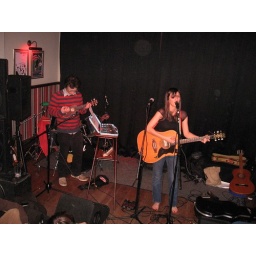
Nat playing live at the red house on 31/01/08. kev joins in with a bit of ukelele